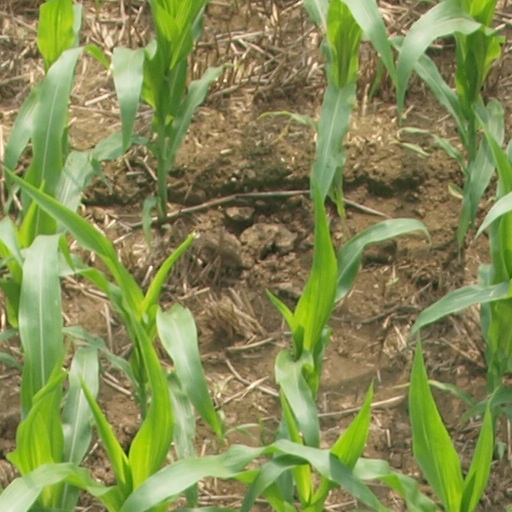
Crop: maize; corn